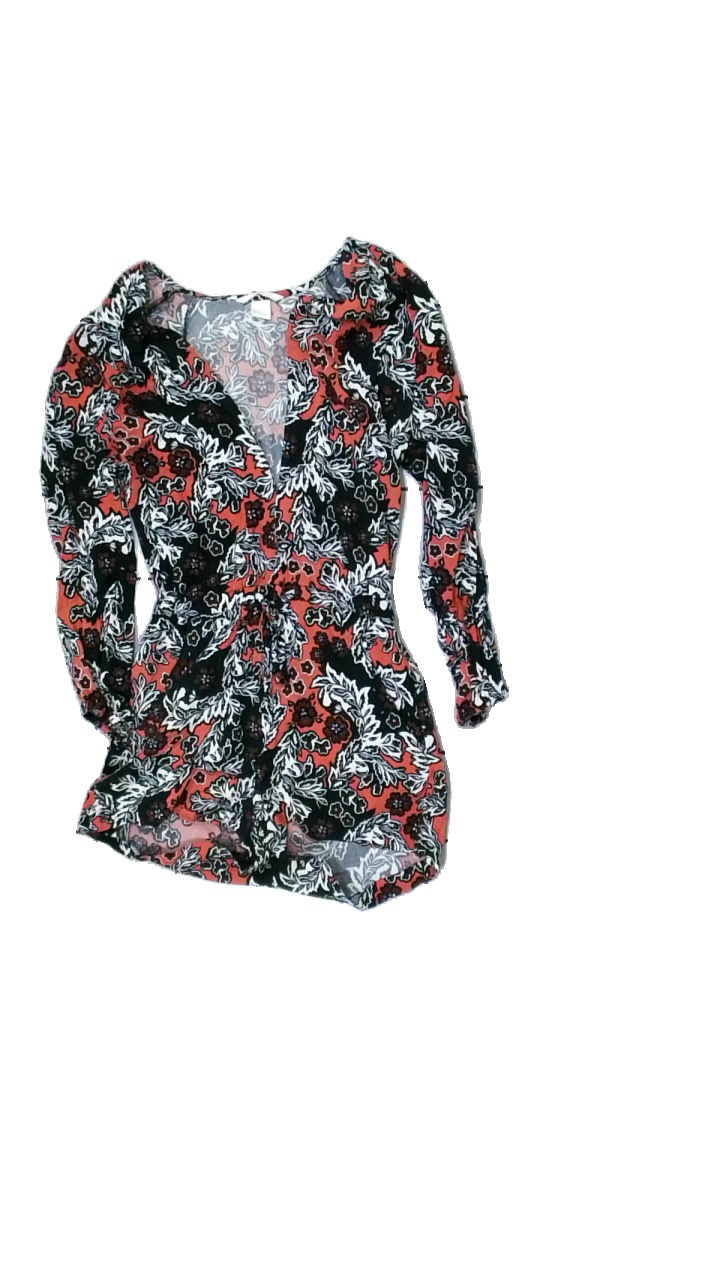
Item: Pajamas (Ladies)
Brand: H&m
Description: pjamas med mönster
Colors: Red, Black, White
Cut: V-collar
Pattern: Floral print
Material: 100% viskos
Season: Summer
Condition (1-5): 3
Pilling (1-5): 4
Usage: Reuse
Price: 50-100